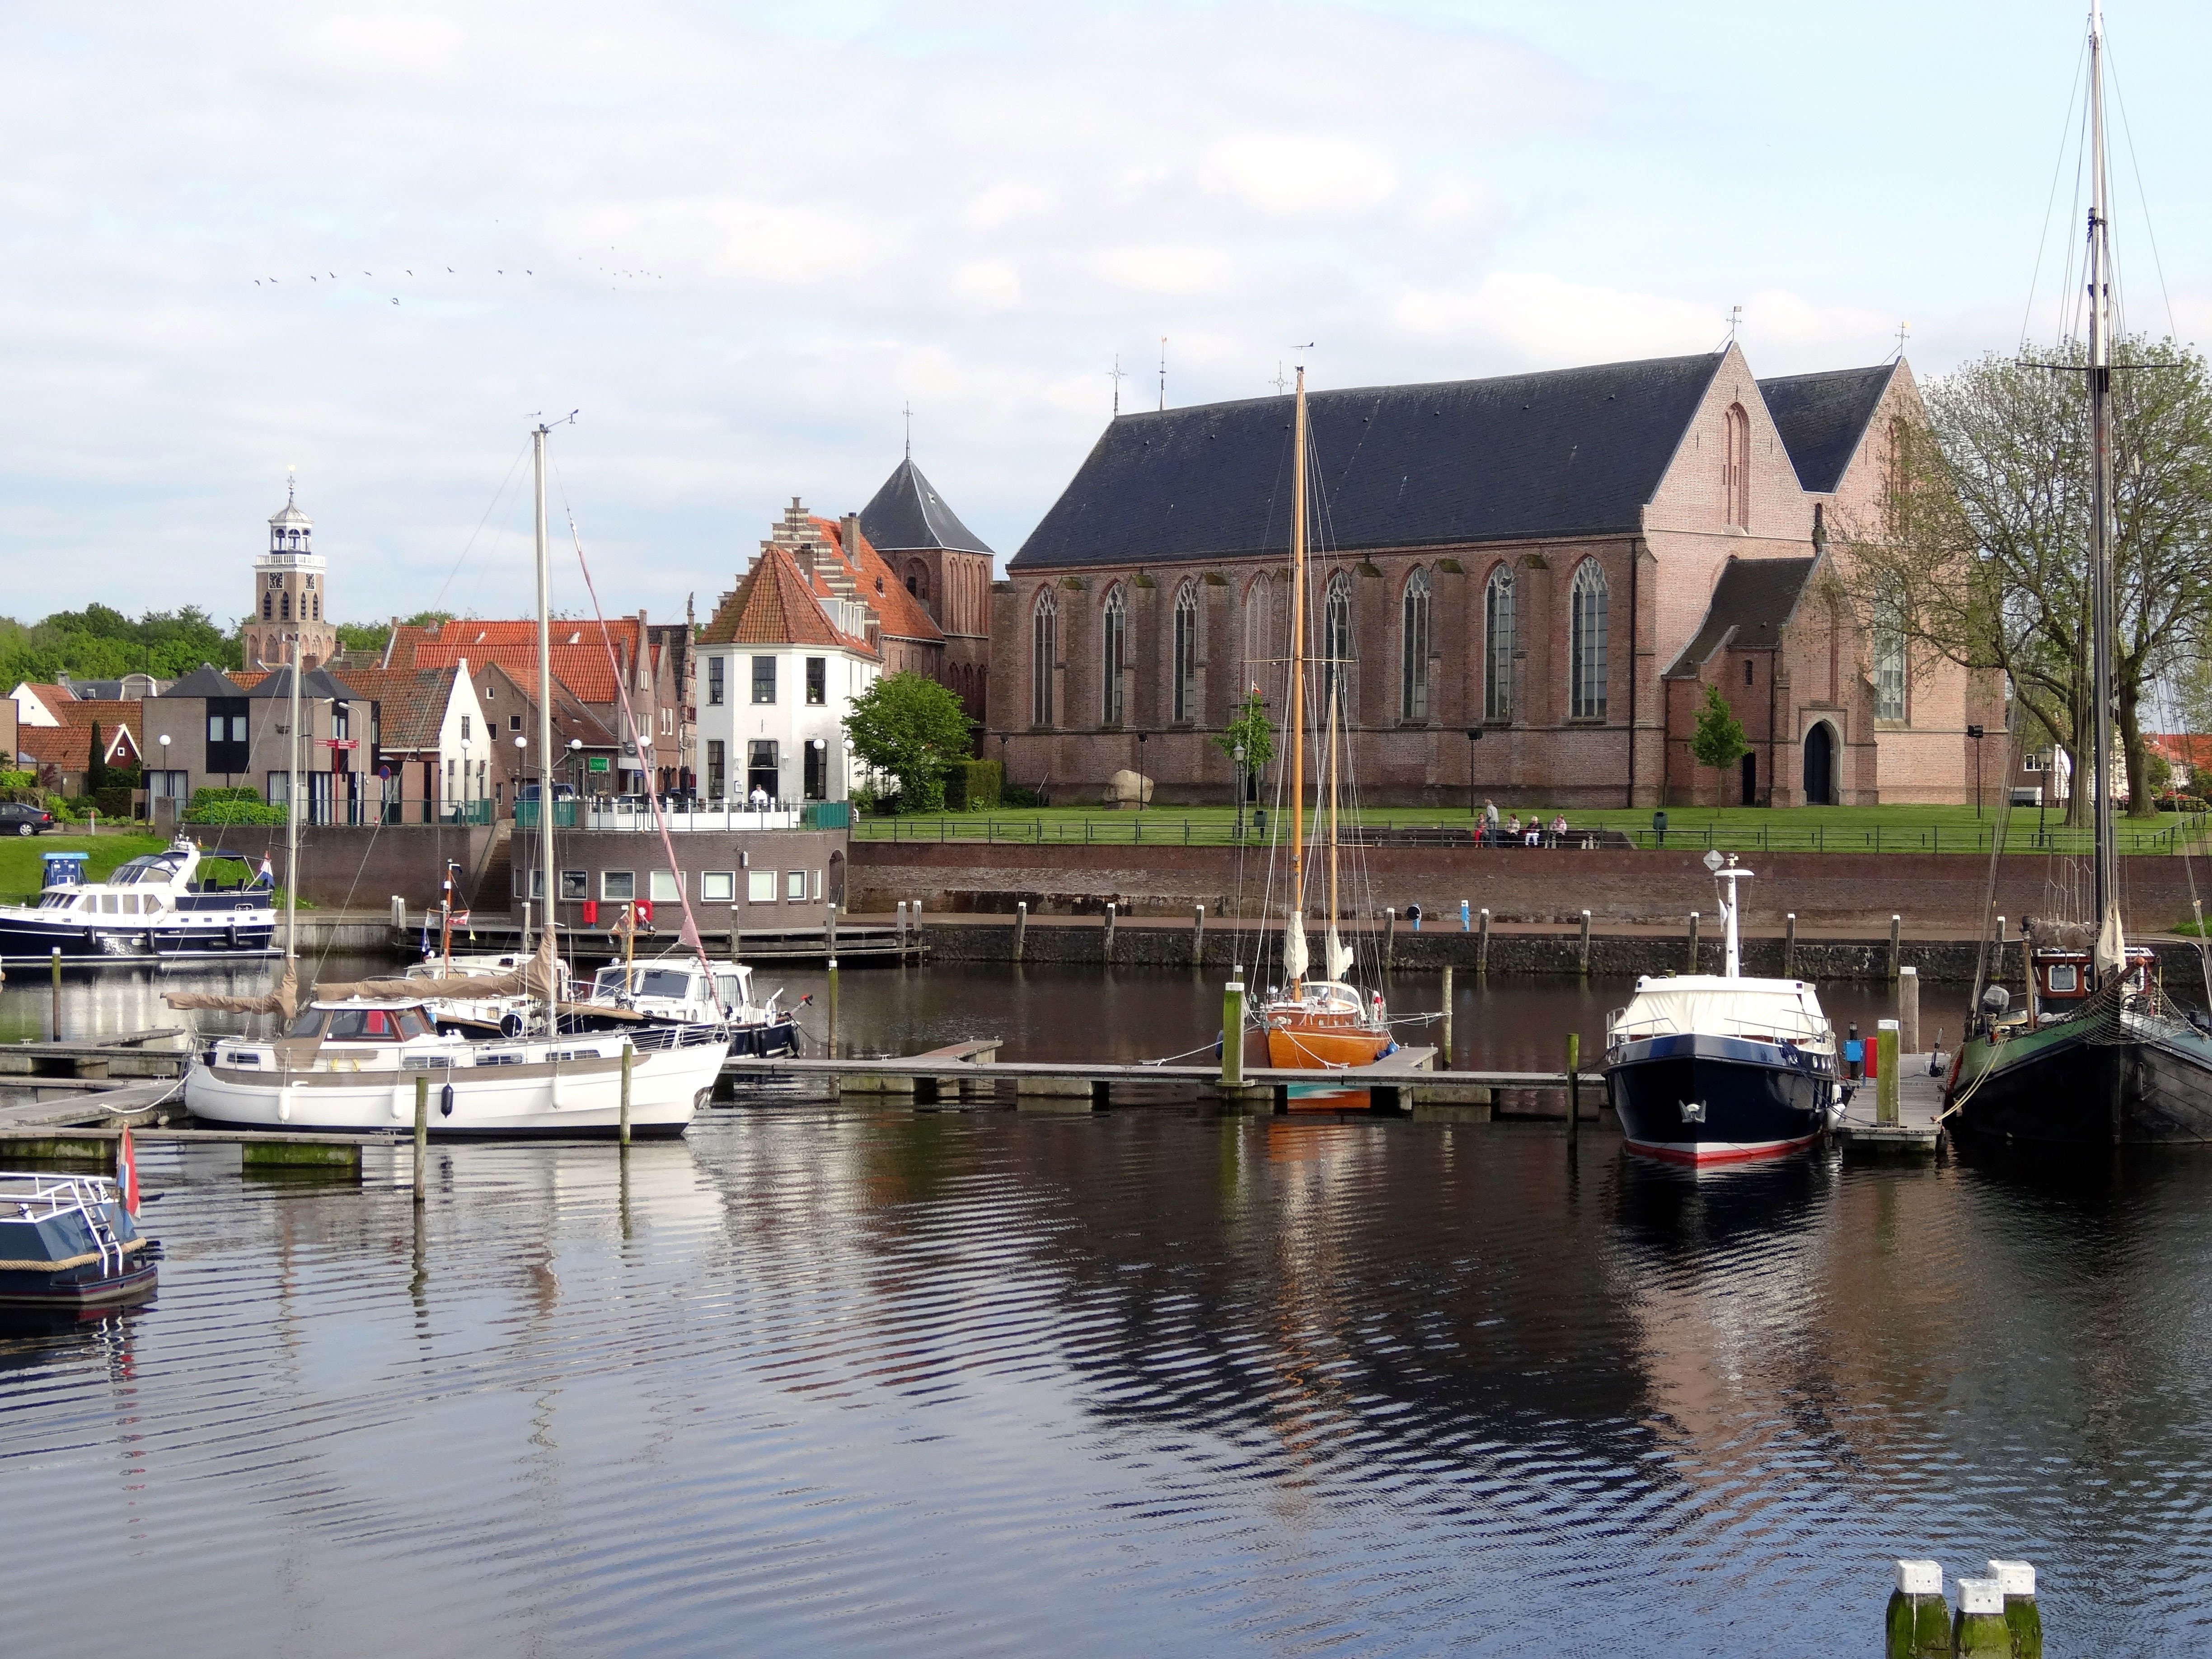
water, dock, boat, town, river, canal, vehicle, harbor, marina, port, waterway, netherlands, buildings, boating, boats, channel, landform, vollenhove